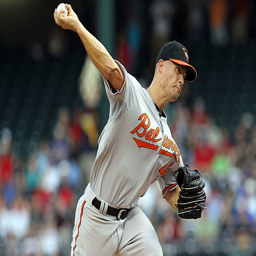
# throws against sports team .